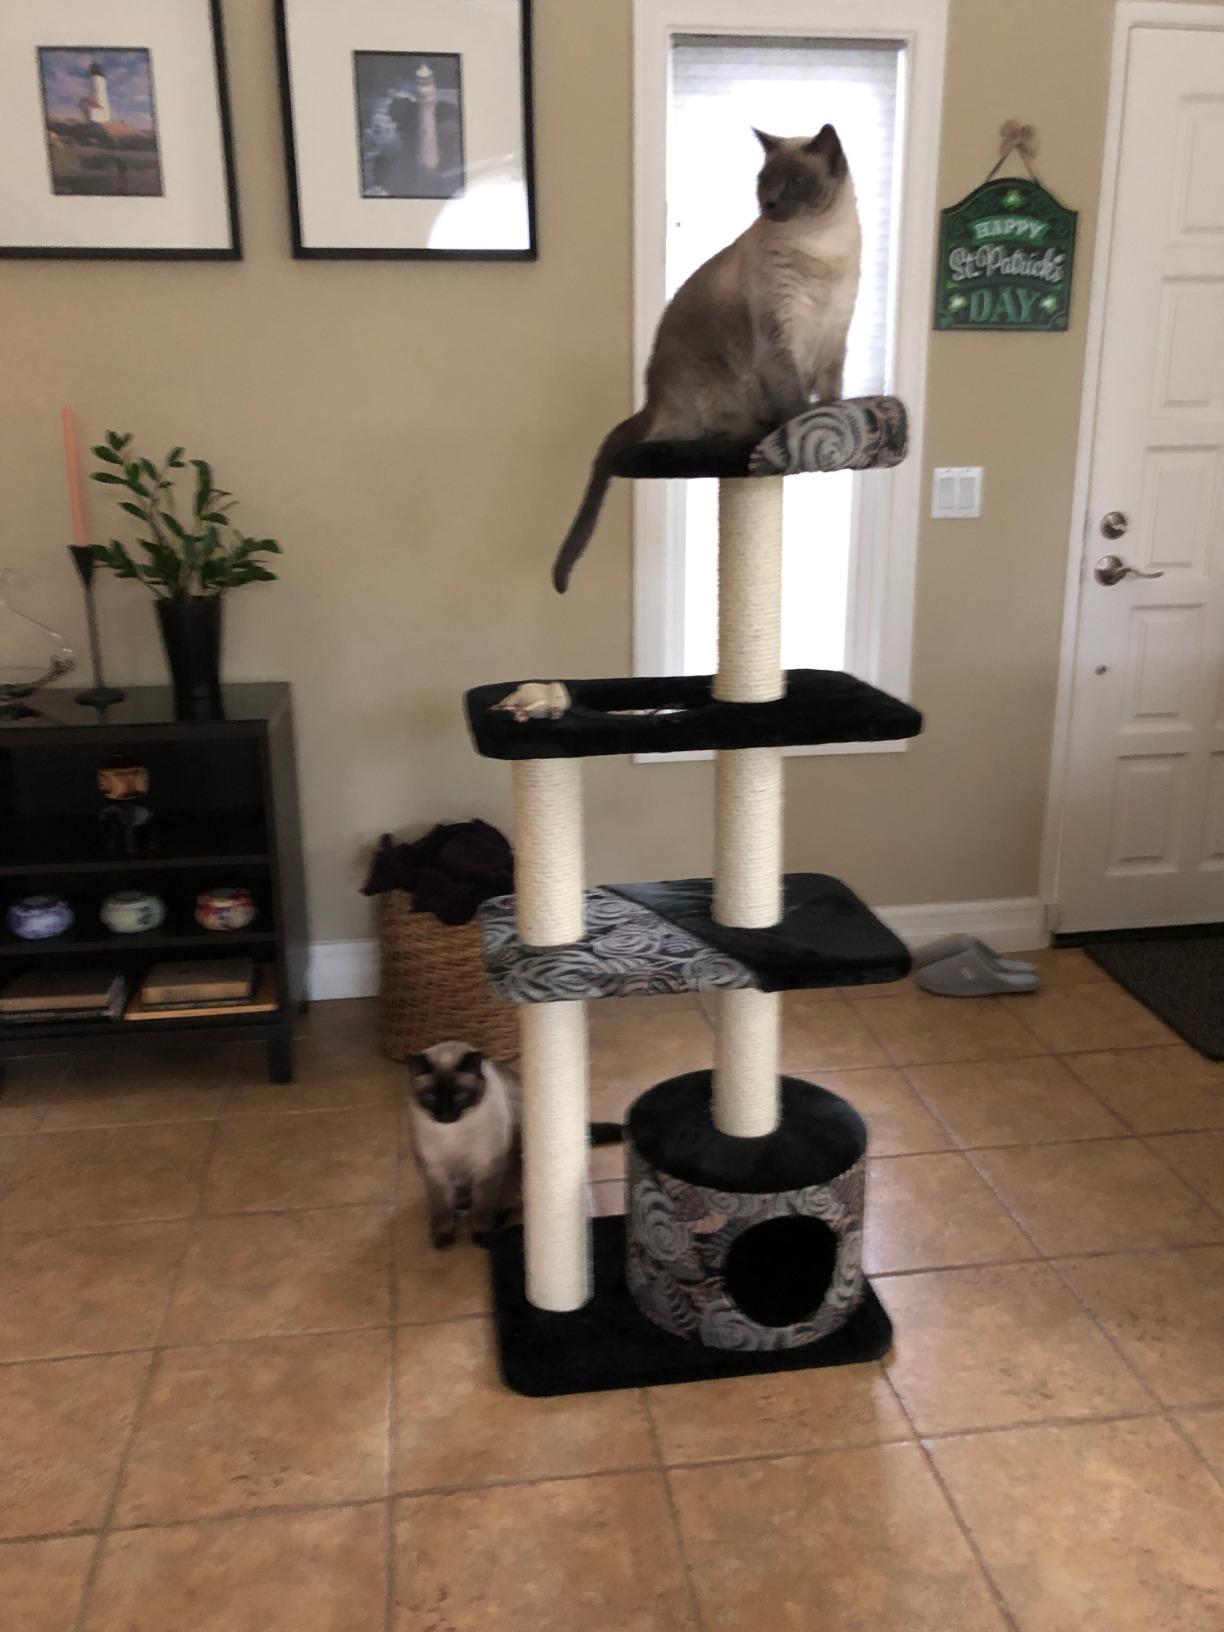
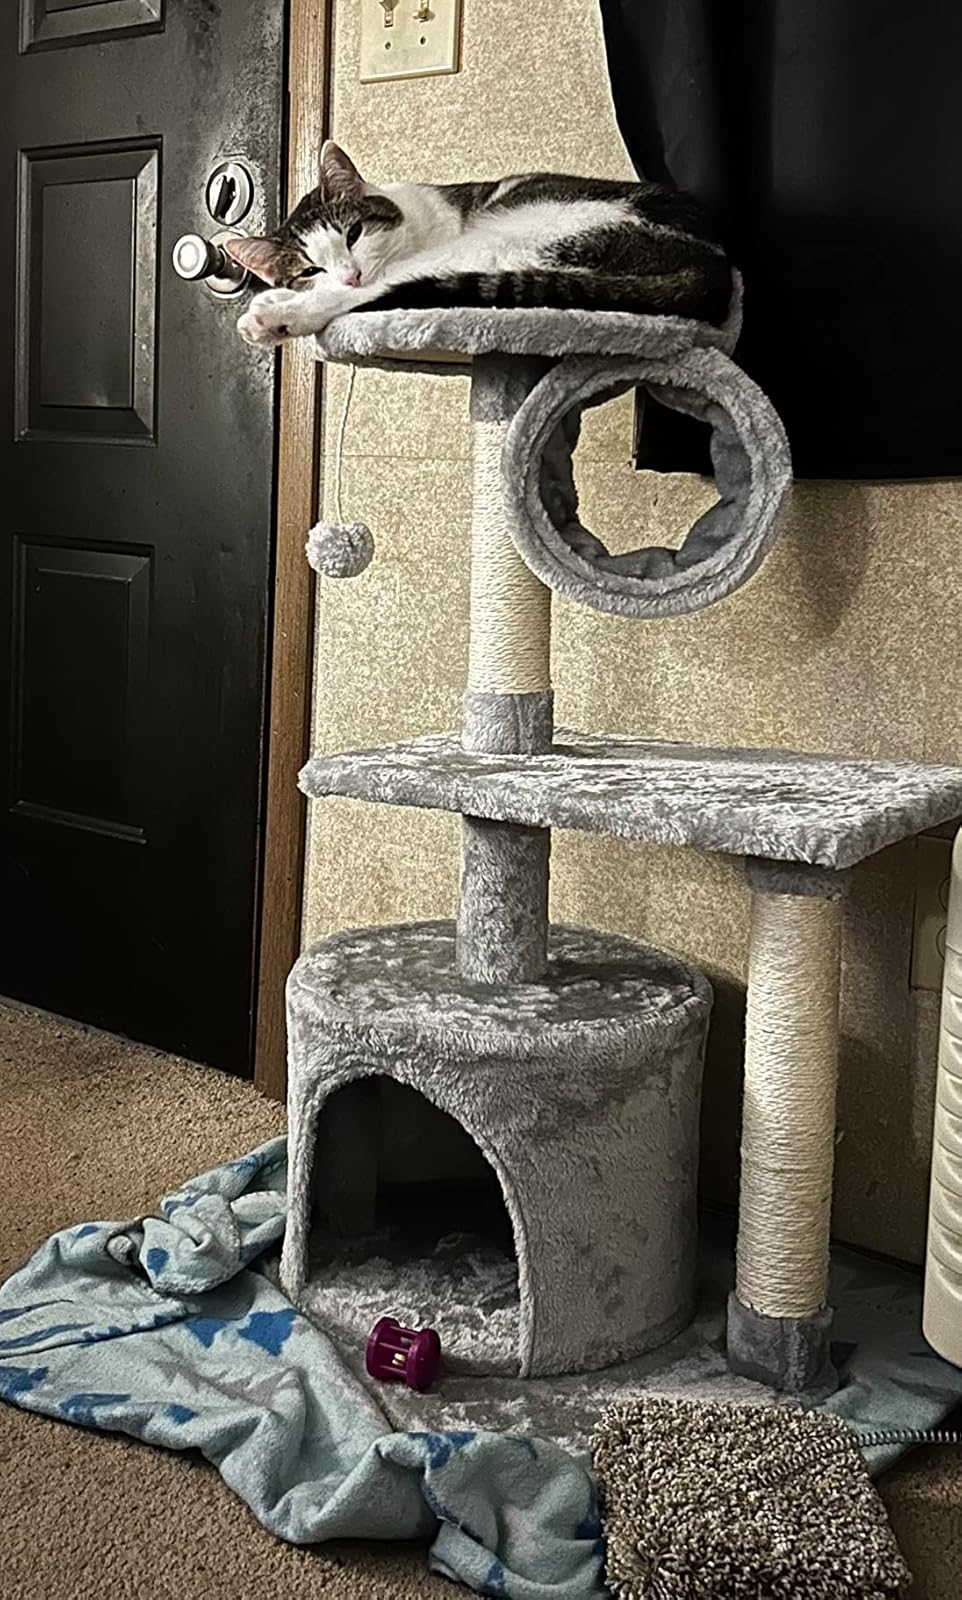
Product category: items_cat tree
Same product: no